Mass media in Thailand

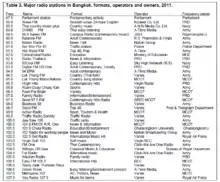
Major radio stations in Bangkok, formats, operators and owners, 2011. Table from reference item 6 (Wissesang & Freeman, 2012).

Readerships for newspapers and magazines dropped by seven percent between 2013 and 2015. Only 50.1% of Thais aged 15–24 said they read magazines in 2015, down from 61.7% in 2013. Print subscriptions are declining as more people read on their mobile devices. Ad spending fell by 14.28% to 4.22 billion baht (US$118 million) for magazines and by 6.45% to 12.33 billion baht (US$345 million) for newspapers. Yet total ad spending for print is 16.55 billion baht (US$463 million), still higher than 9,869 million (US$276 million) in digital, according to Digital Advertising Association of Thailand.